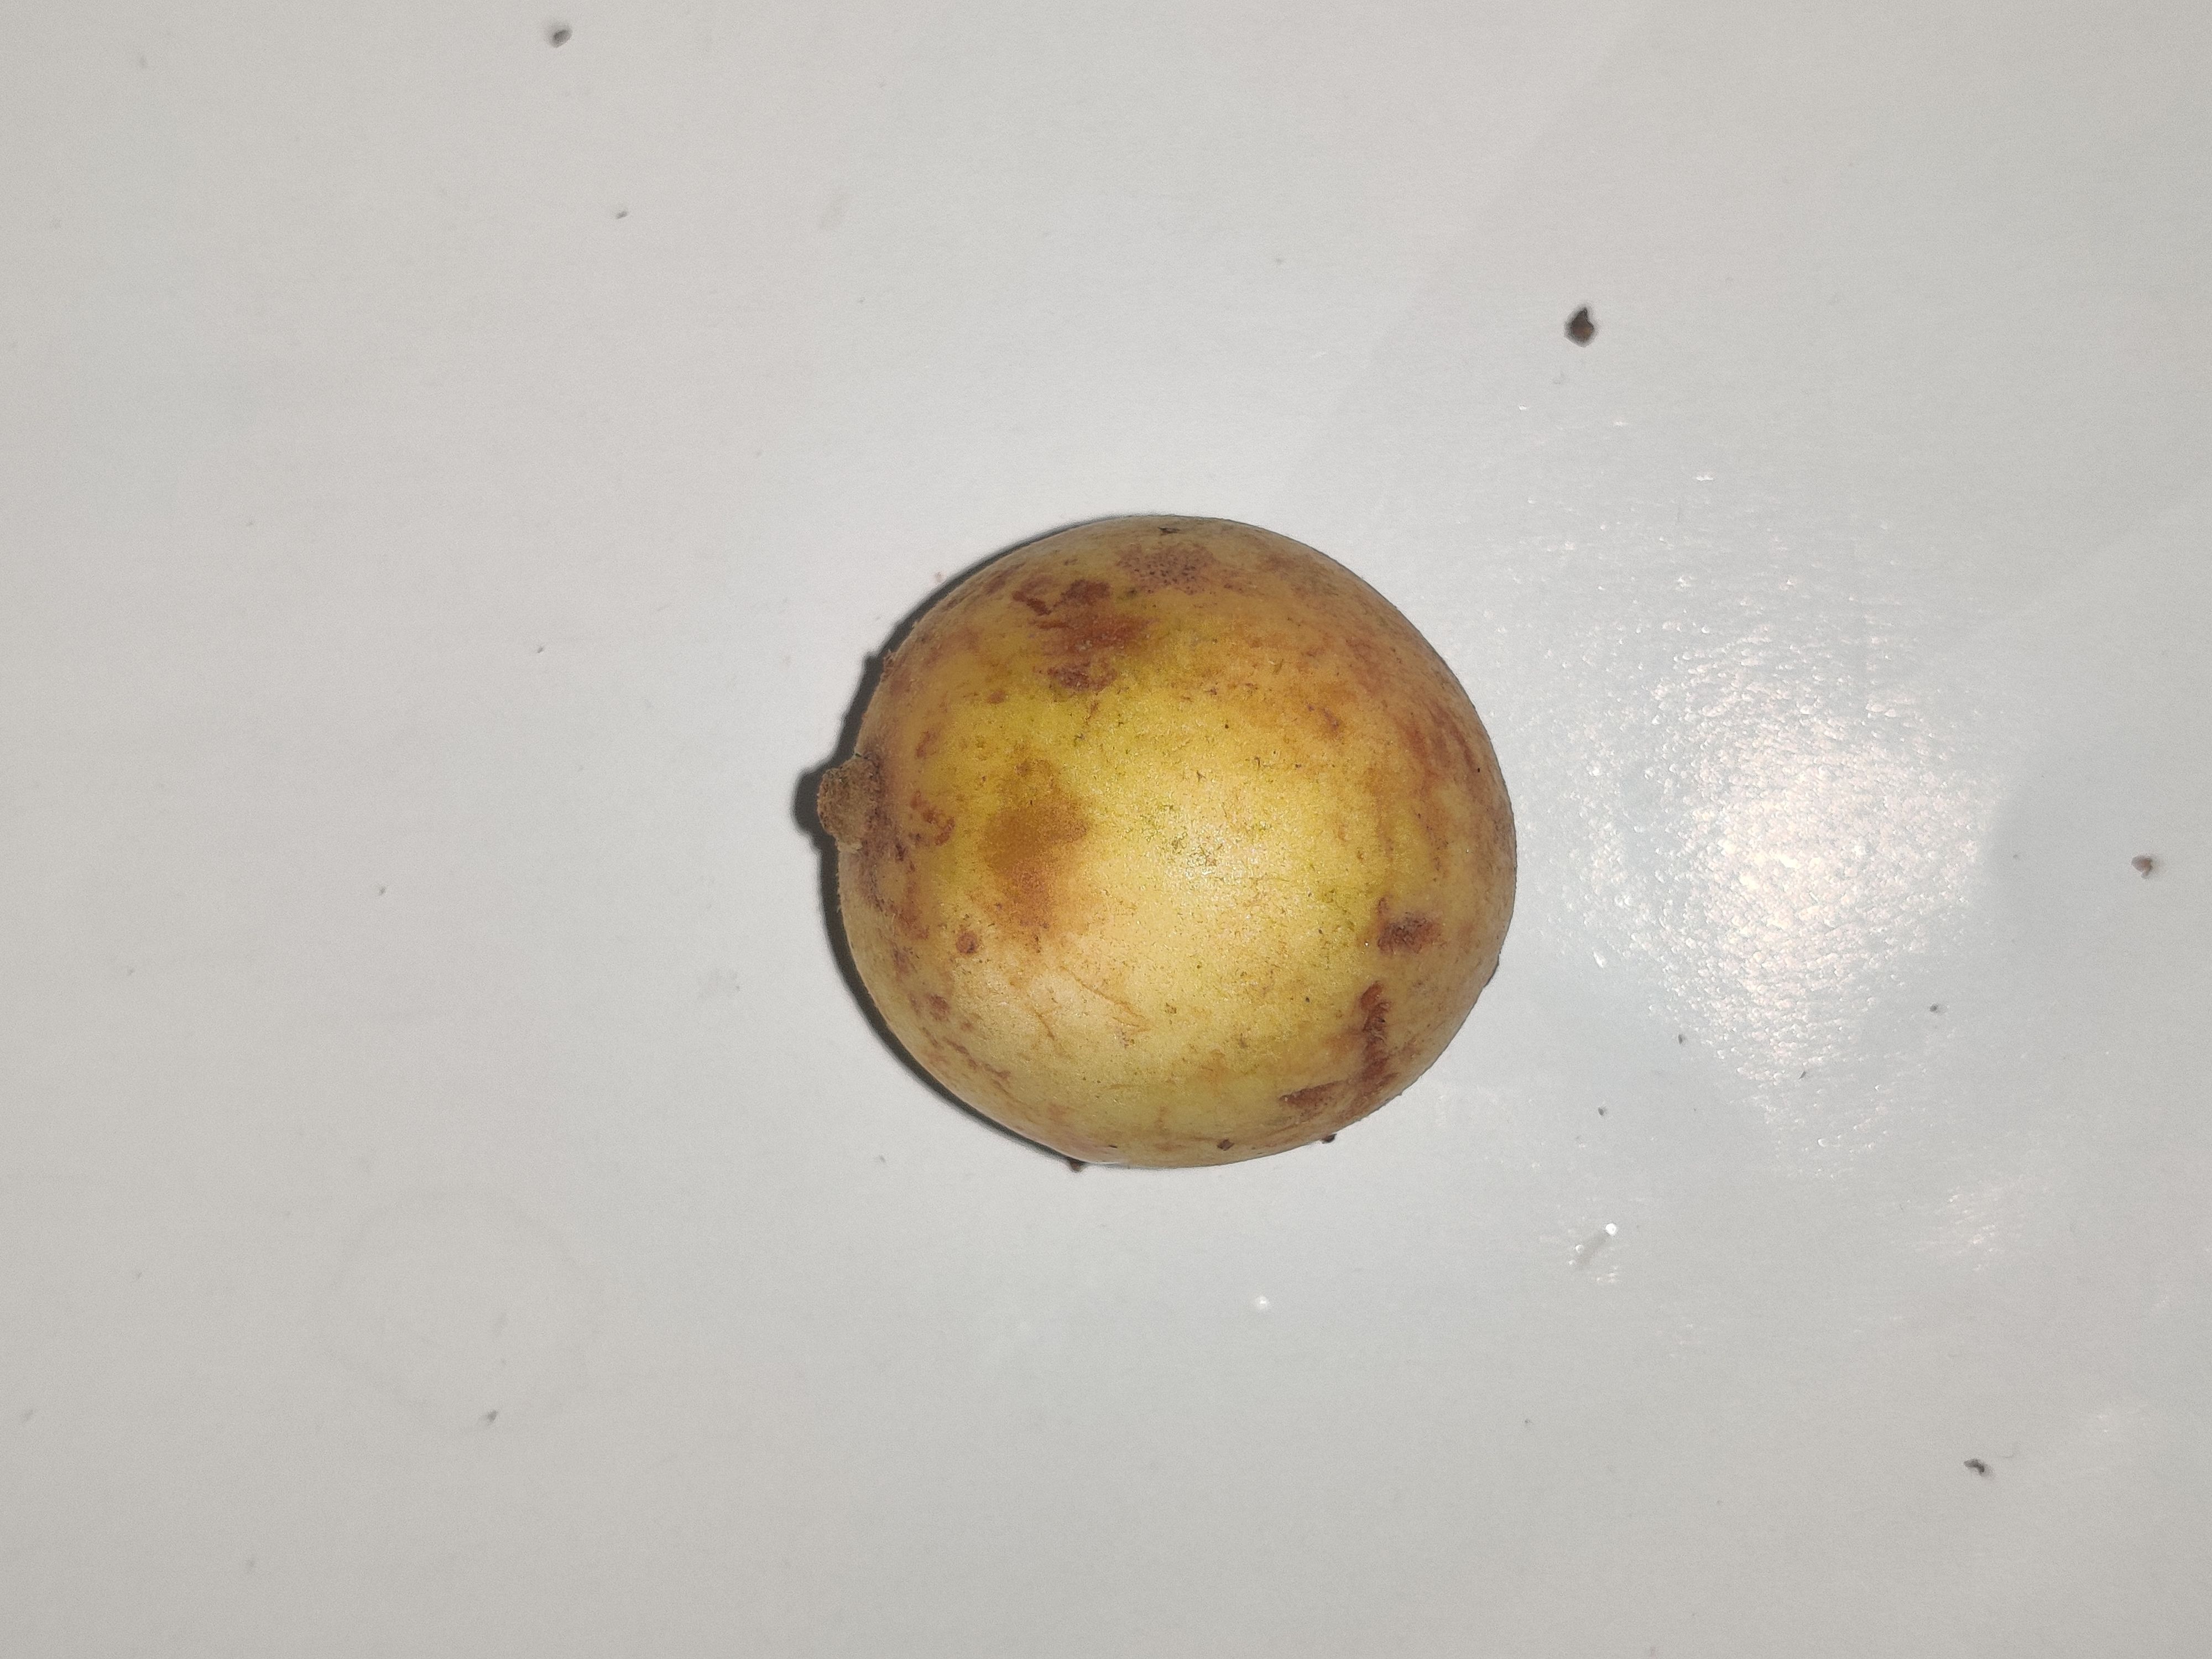
Fruit: burmese-grape
Grade: 2nd-grade